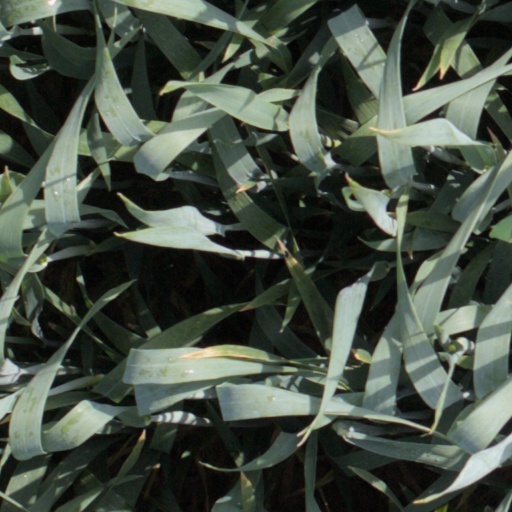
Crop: wheat